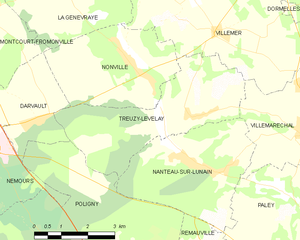
Carte des communes françaises Treuzy-Levelay